Suvorov Square (Saint Petersburg)

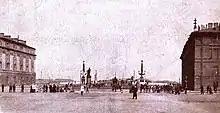
Suvorov Square at some point between 1903 and 1917

Suvorov Square is a city square in Tsentralny District, Saint Petersburg. It is located between Palace Embankment and the junction of the embankment of the Swan Canal and Millionnaya Street, at the southern end of the Trinity Bridge and the northern end of the Field of Mars. It is bordered to the east by the Saltykov Mansion and to the west by the service wing of the Marble Palace.